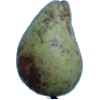
Label: pear_stone